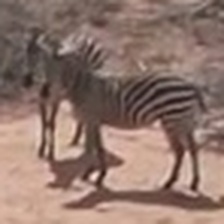
Pose orientation: left